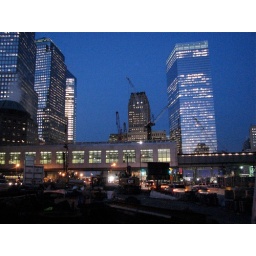
View down highway with overpass then old Verizon building in the background.